Mass grave

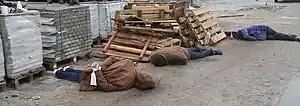
Photo of civilians shot in Bucha, one with wrists tied.

Mass grave mapping teams have located 125 Khmer Rouge prison facilities and corresponding gravesites to date in Cambodia while researching the Killing Fields. These mass graves are believed by villagers to possess tutelary spirits and signify the dead bodies becoming one with the earth. Buddhist rituals, which were taboo at the time, were performed in the 1980s which transformed the anonymous bodies into "spirits of the departed." In the 1990s, religious ceremonies were re-established and the Festival of the Dead was celebrated annually.